Blake Weiman

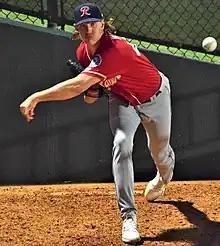
Weiman with the Tacoma Rainiers in 2023

Blake Gerald Weiman (born November 5, 1995) is an American professional baseball pitcher in the Houston Astros organization.